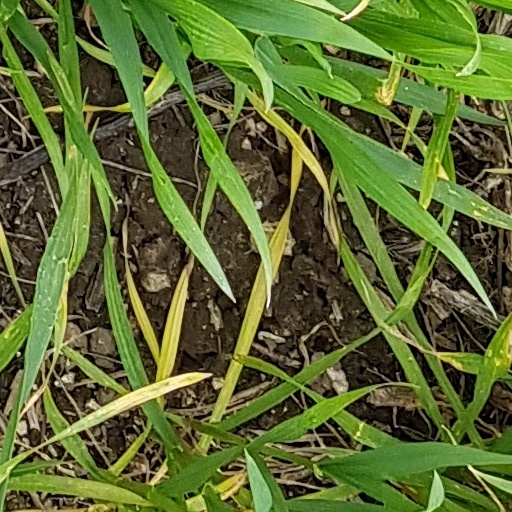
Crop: wheat